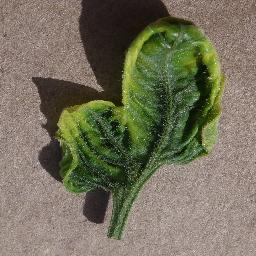
Label: Tomato___Tomato_Yellow_Leaf_Curl_Virus